2013 in American football

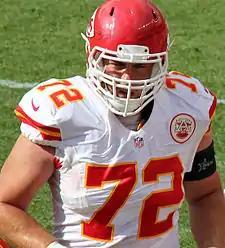
Eric Fisher, the first overall pick in the 2013 NFL Draft

The 2013 NAIA football season began with the Morningside (IA) Mustangs holding the No. 1 spot in the NAIA Coaches' Poll, despite only receiving four of the thirteen first-place votes, eight of which went to No. 2 Marian (IN). A Marian loss to No. 4 Saint Xavier (IL) on September 7 dropped them to No. 16, and the Knights would drop out of the poll entirely after another loss the following week to Wisconsin–Oshkosh, ranked No. 10 in the NCAA Division III polls. Morningside would retain the No. 1 spot until they lost on November 9 to No. 19 Northwestern (IA) and dropped to No. 5, opening the door for the Cumberlands (KY) Patriots to take the top spot in the November 11 poll. In the final poll before the NAIA Playoffs began, released on November 17, Cumberlands (KY) retained the top spot, followed by No. 2 Grand View (IA), No. 3 Carroll (MT), No. 4 Baker (KS), and No. 5 Morningside (IA).